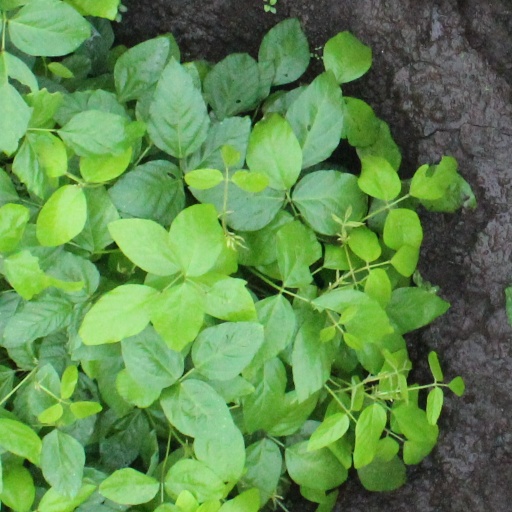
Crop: soybean